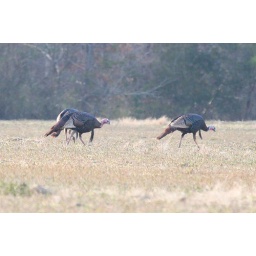
These Wild Turkeys were in a grass field in Martin County, NC.